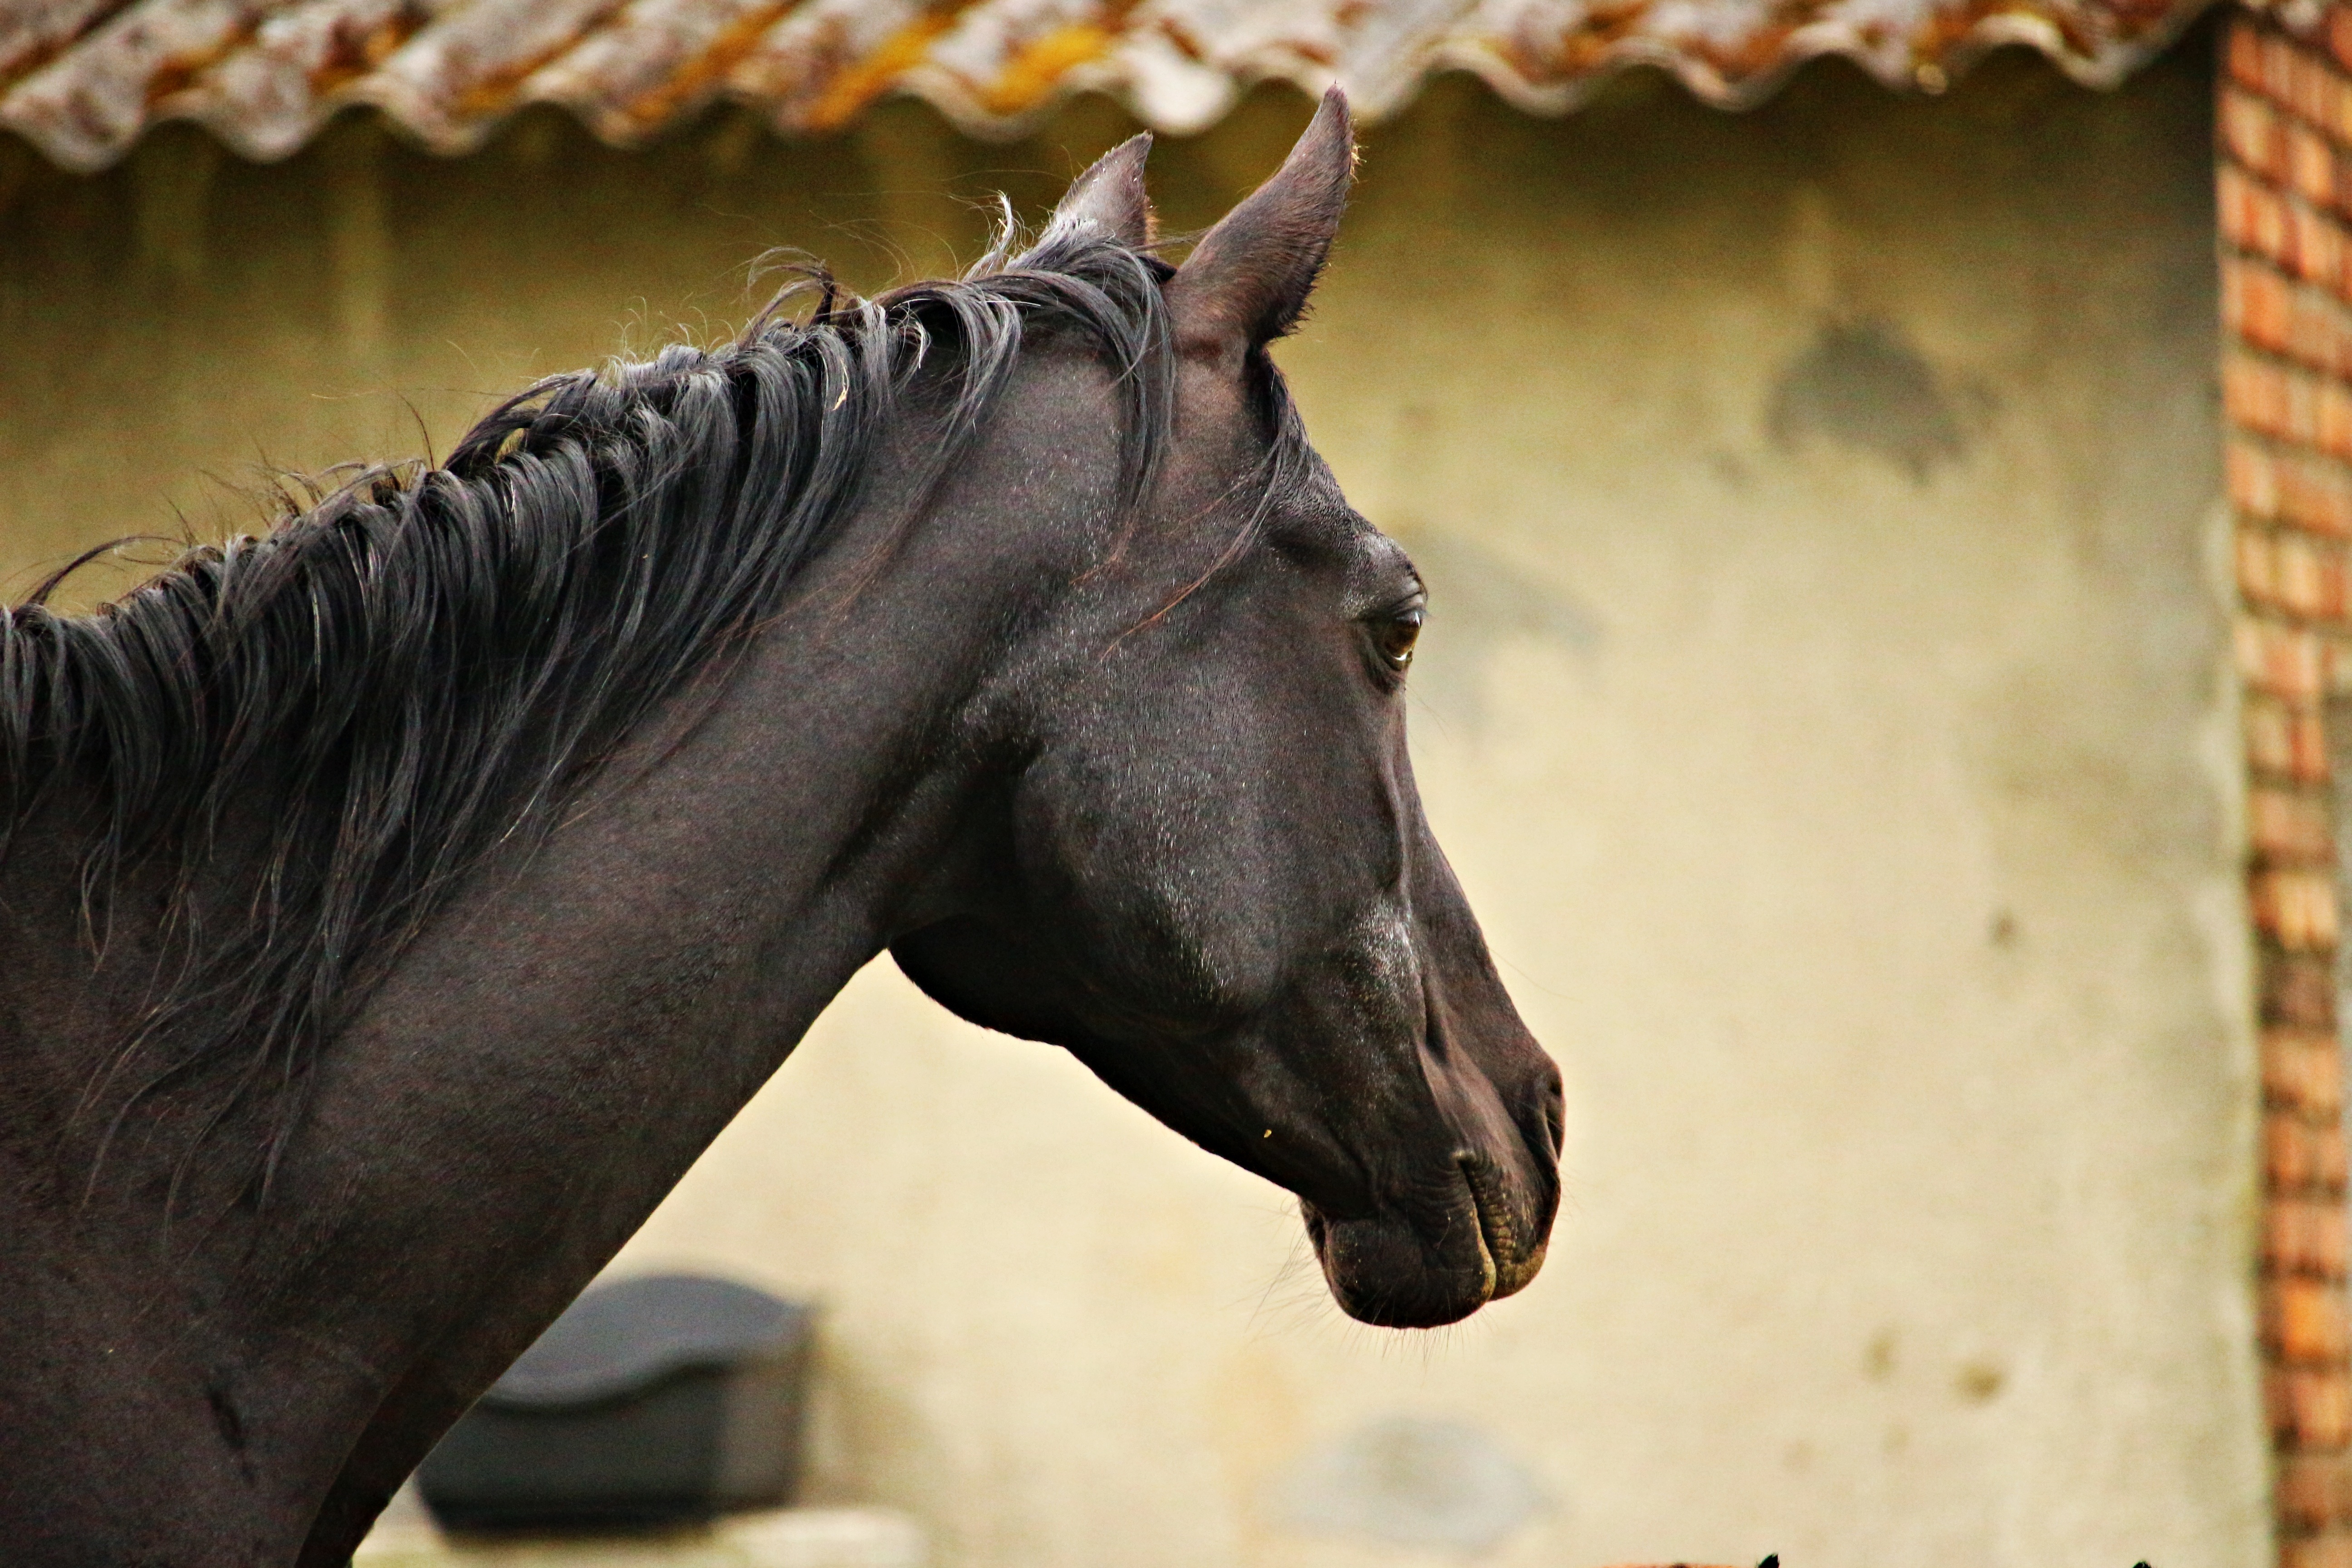
horse, mammal, stallion, mane, fauna, close up, head, mare, rap, horse head, thoroughbred arabian, pferdeportrait, horse like mammal, mustang horse